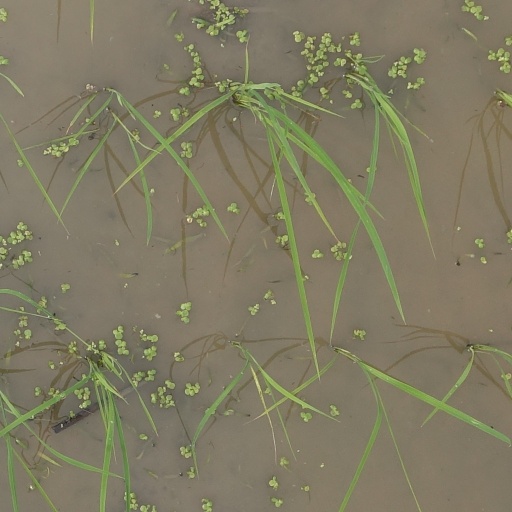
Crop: rice